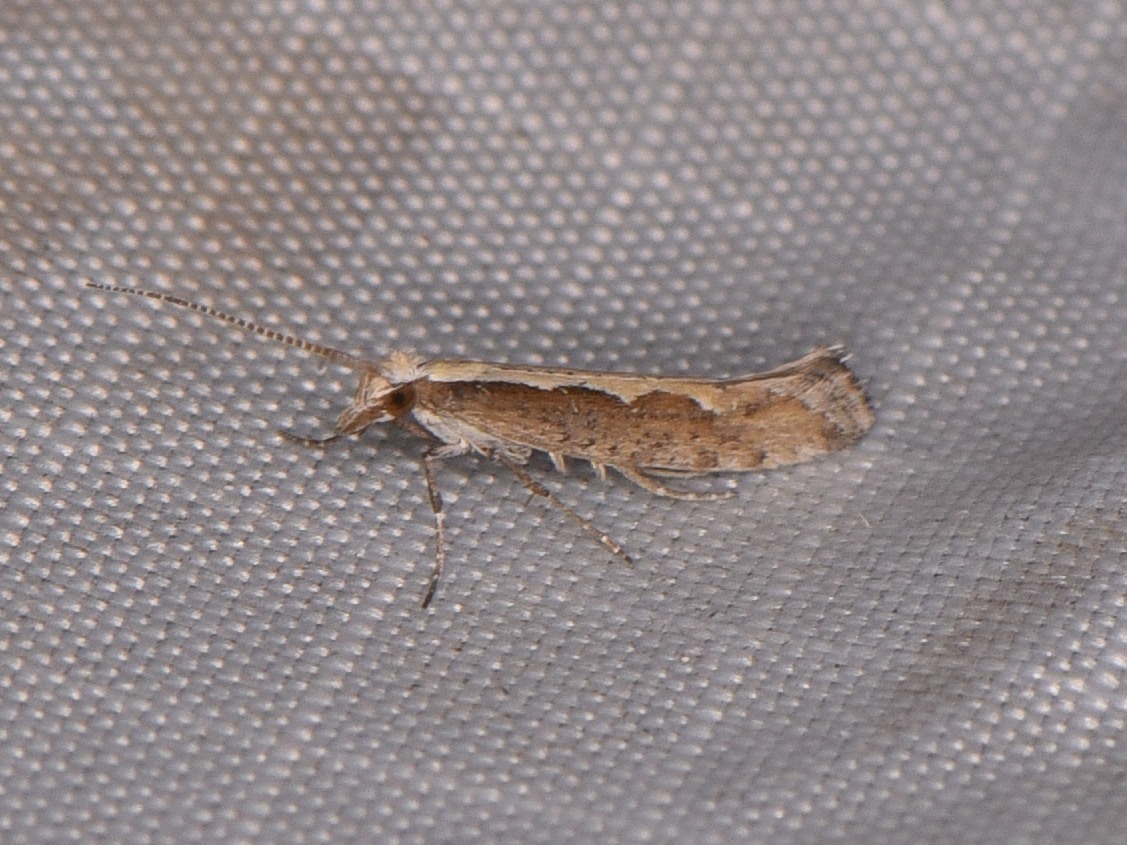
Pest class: diamondback_moth